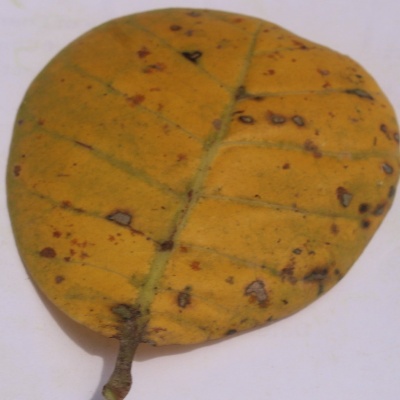
Crop: Cashew
Condition: anthracnose